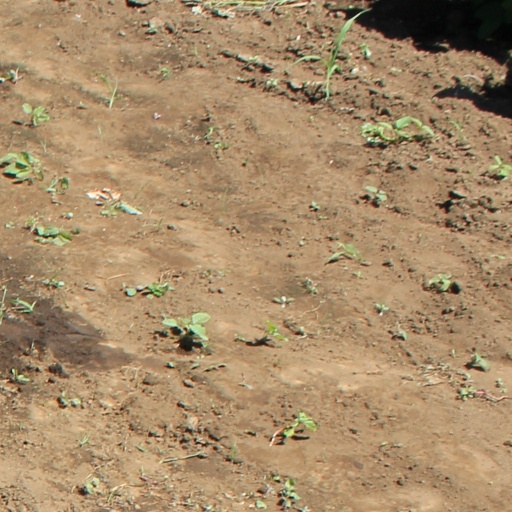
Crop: soybean